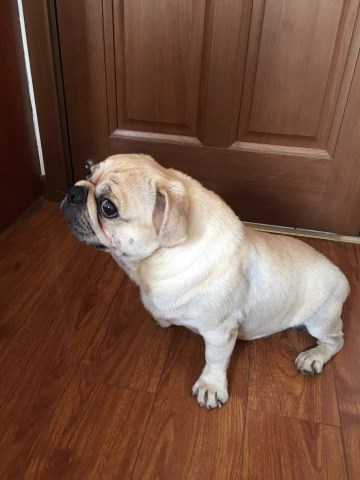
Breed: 798-n000130-pug